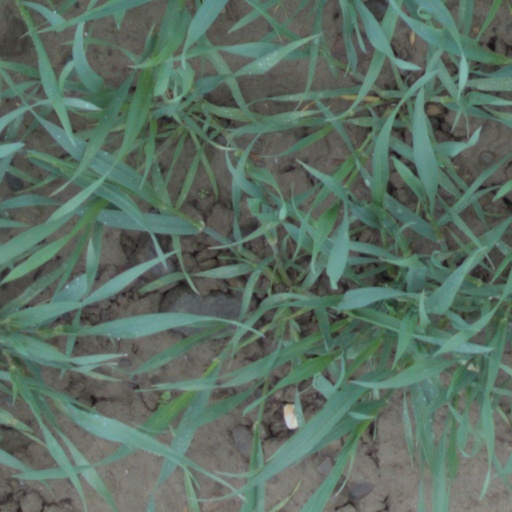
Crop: wheat